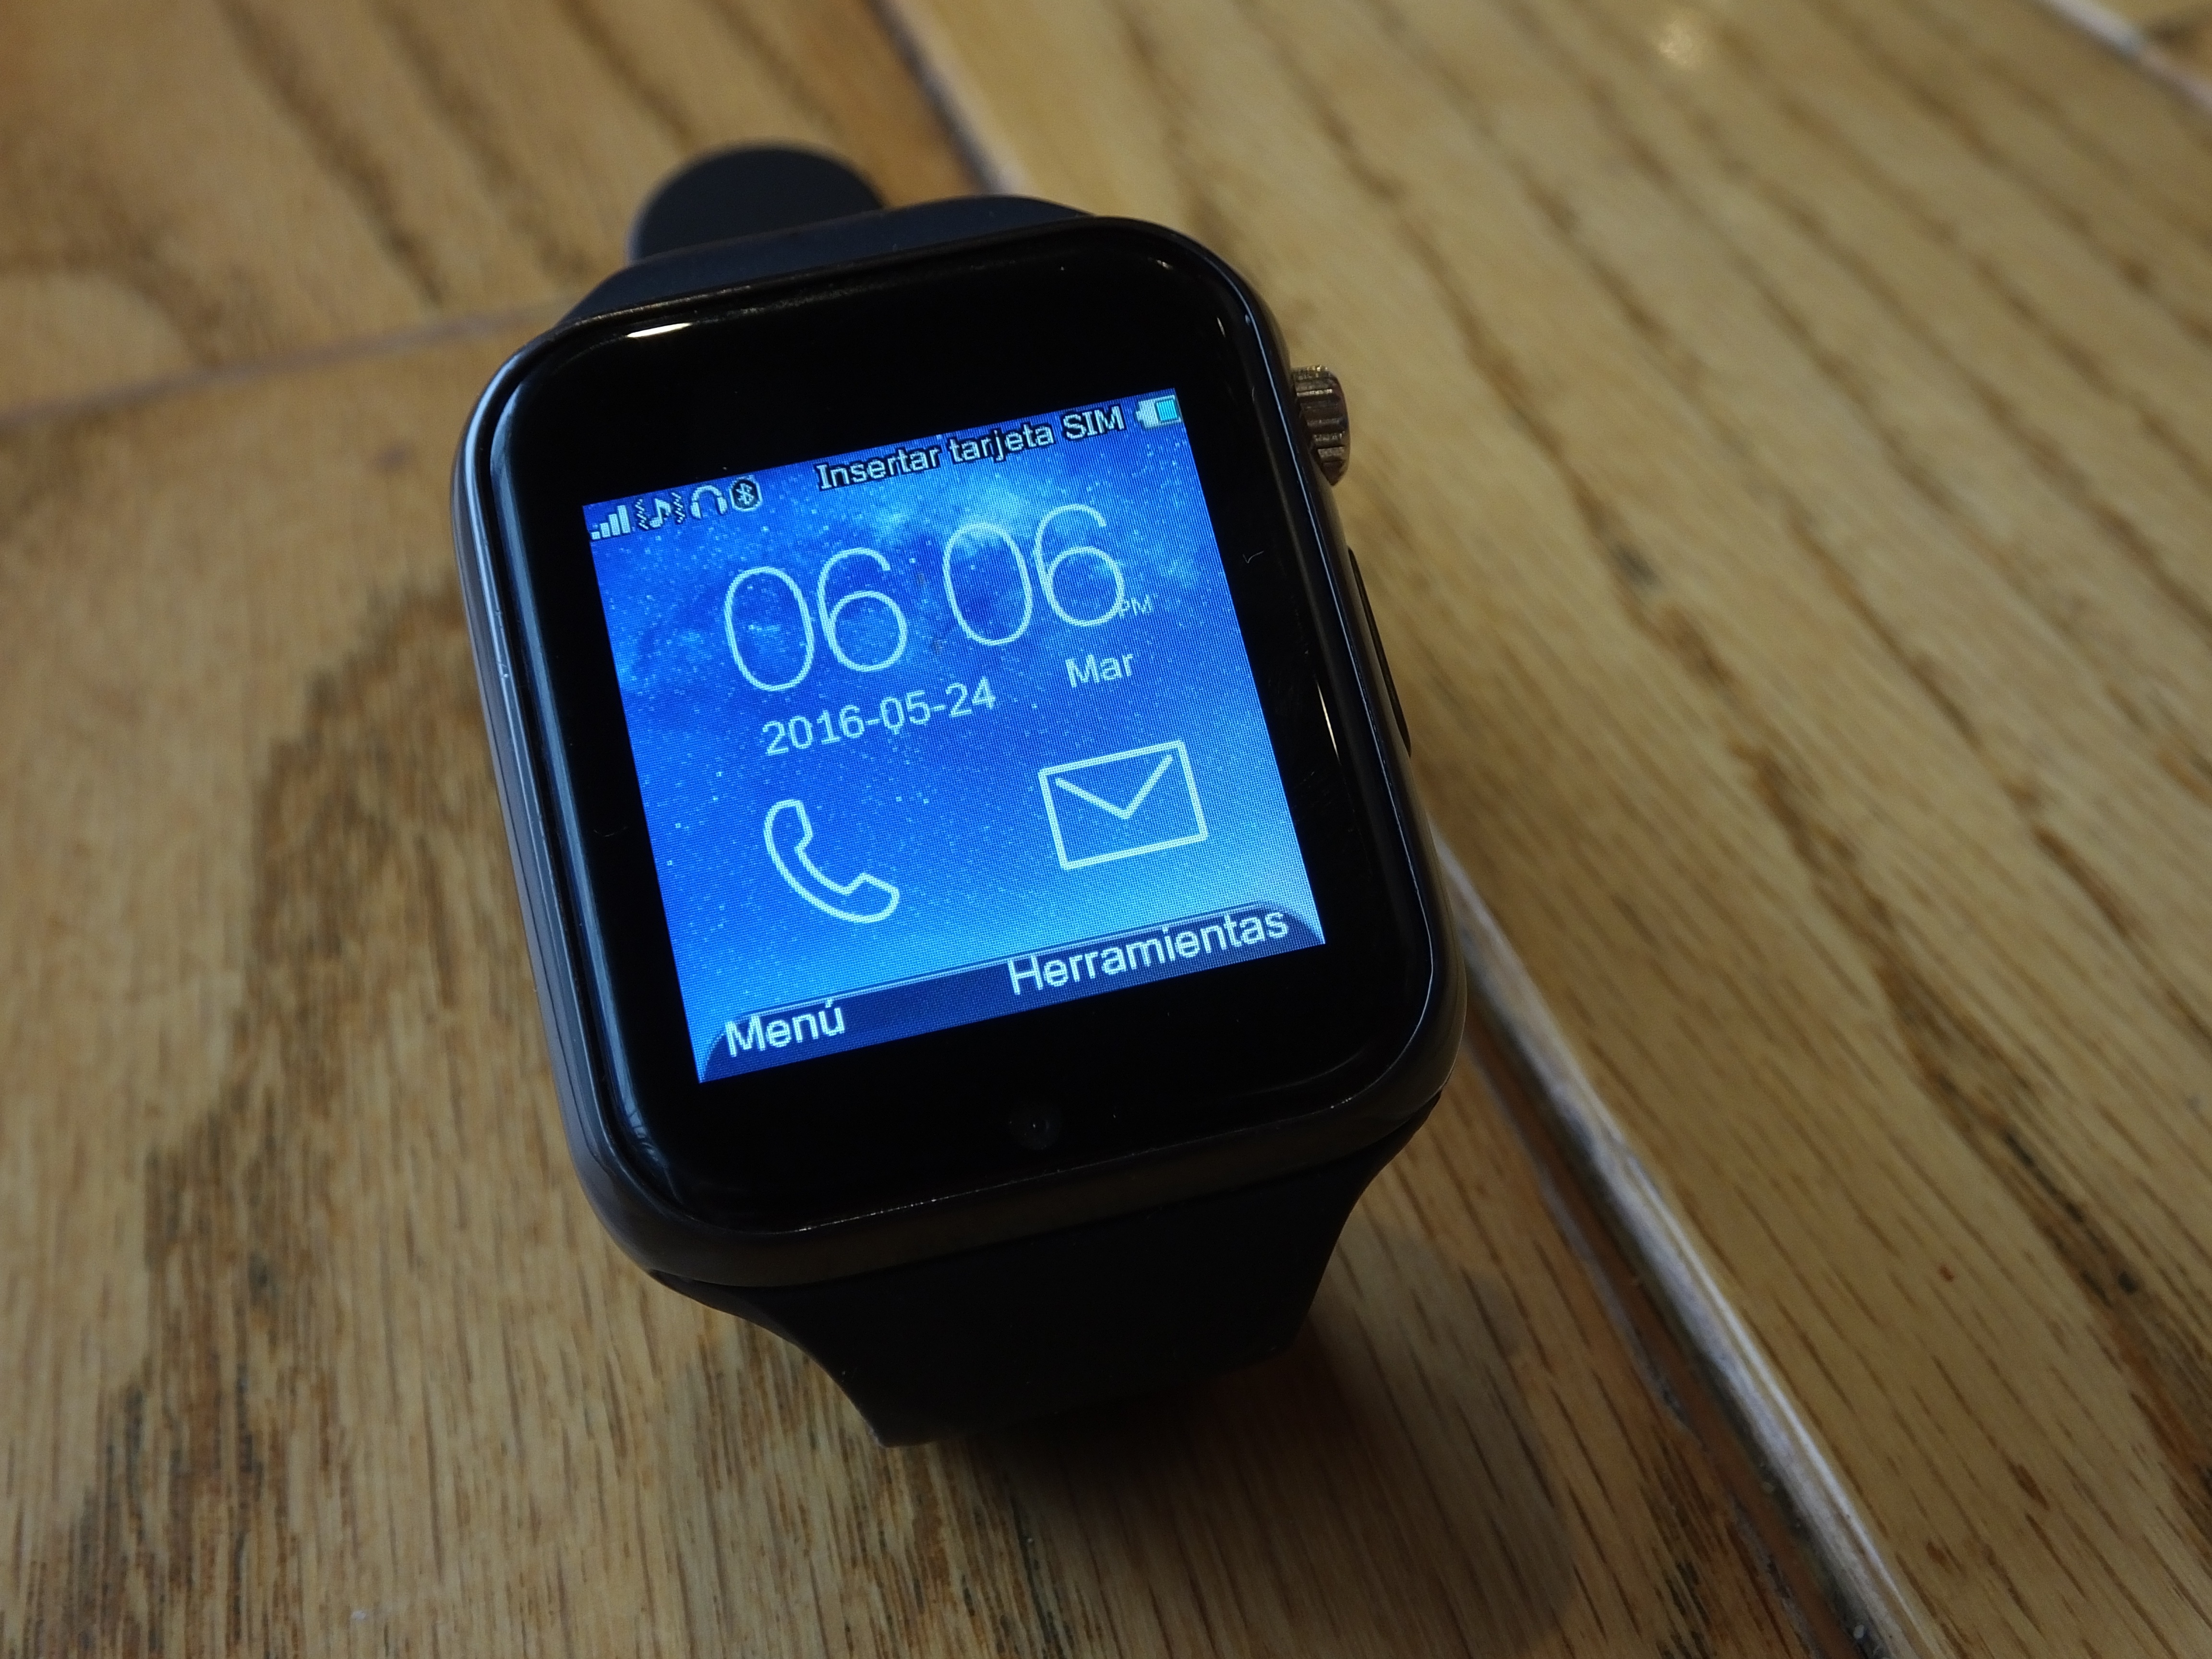
watch, hand, screen, technology, clock, time, photo, finger, communication, gadget, blue, mobile phone, device, wrist watch, wristwatch, call, digital, wearable, royalty free, free image, application, sms, smartwatch, smart watch, portable communications device, communication device